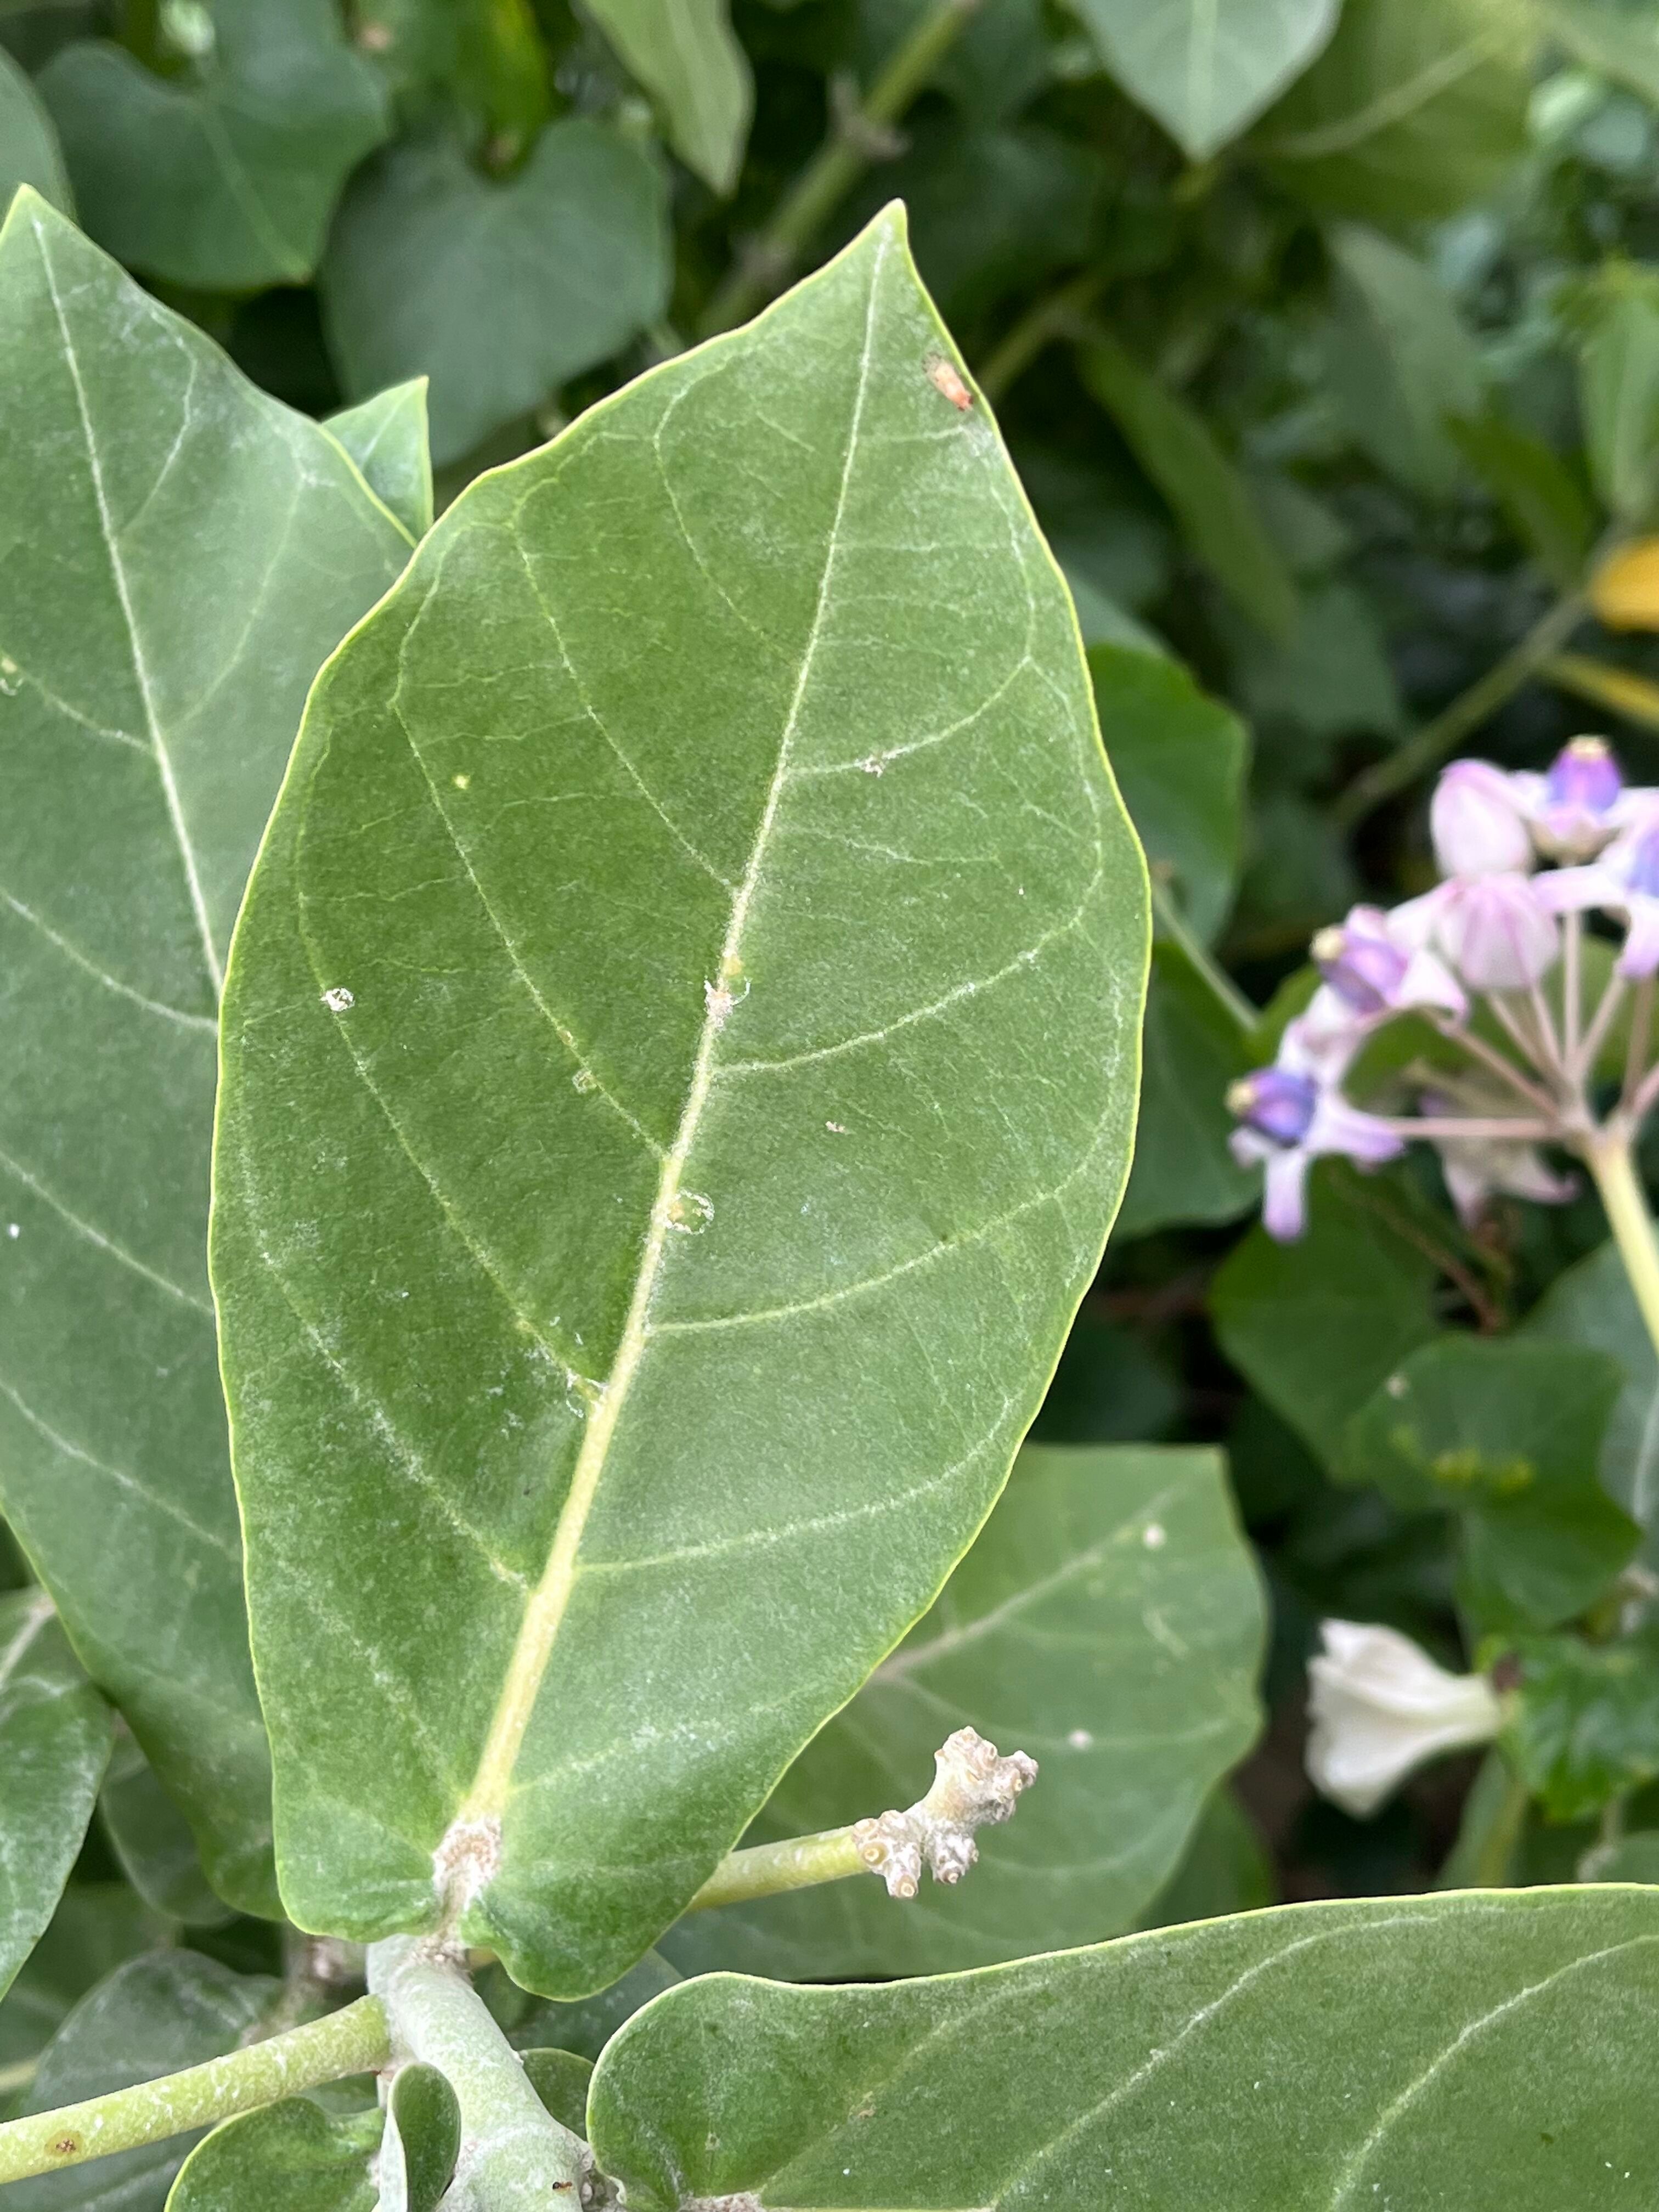
Plant species: calotropis-gigantea